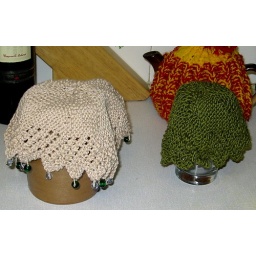
Beaded water jug cover in Rowan Silk Cotton and shaped glass cover in Debbie Bliss Cotton